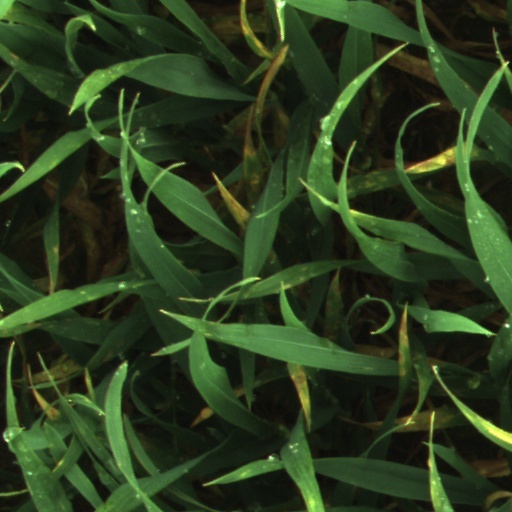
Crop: wheat